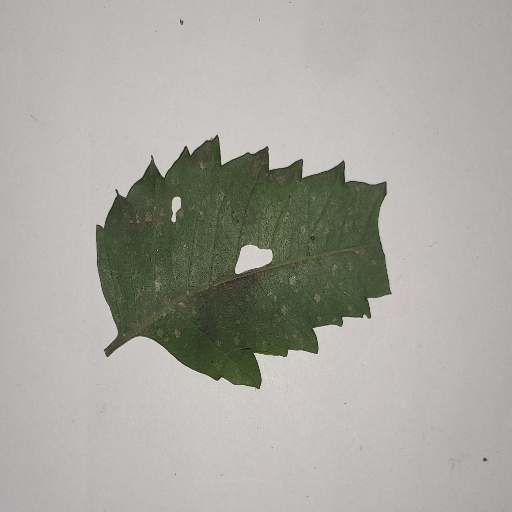
Species: Neem
Leaf condition: Shot Hole Leaf